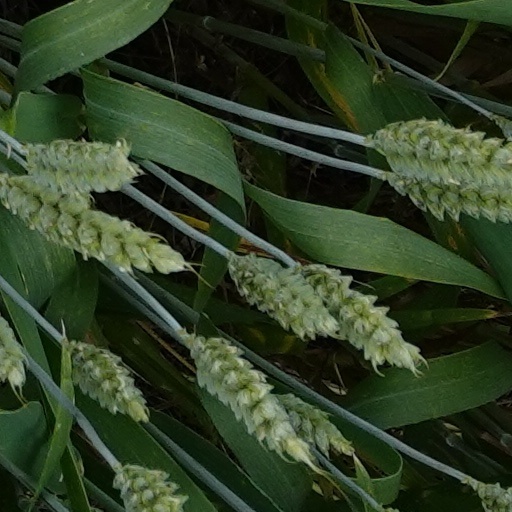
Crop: wheat